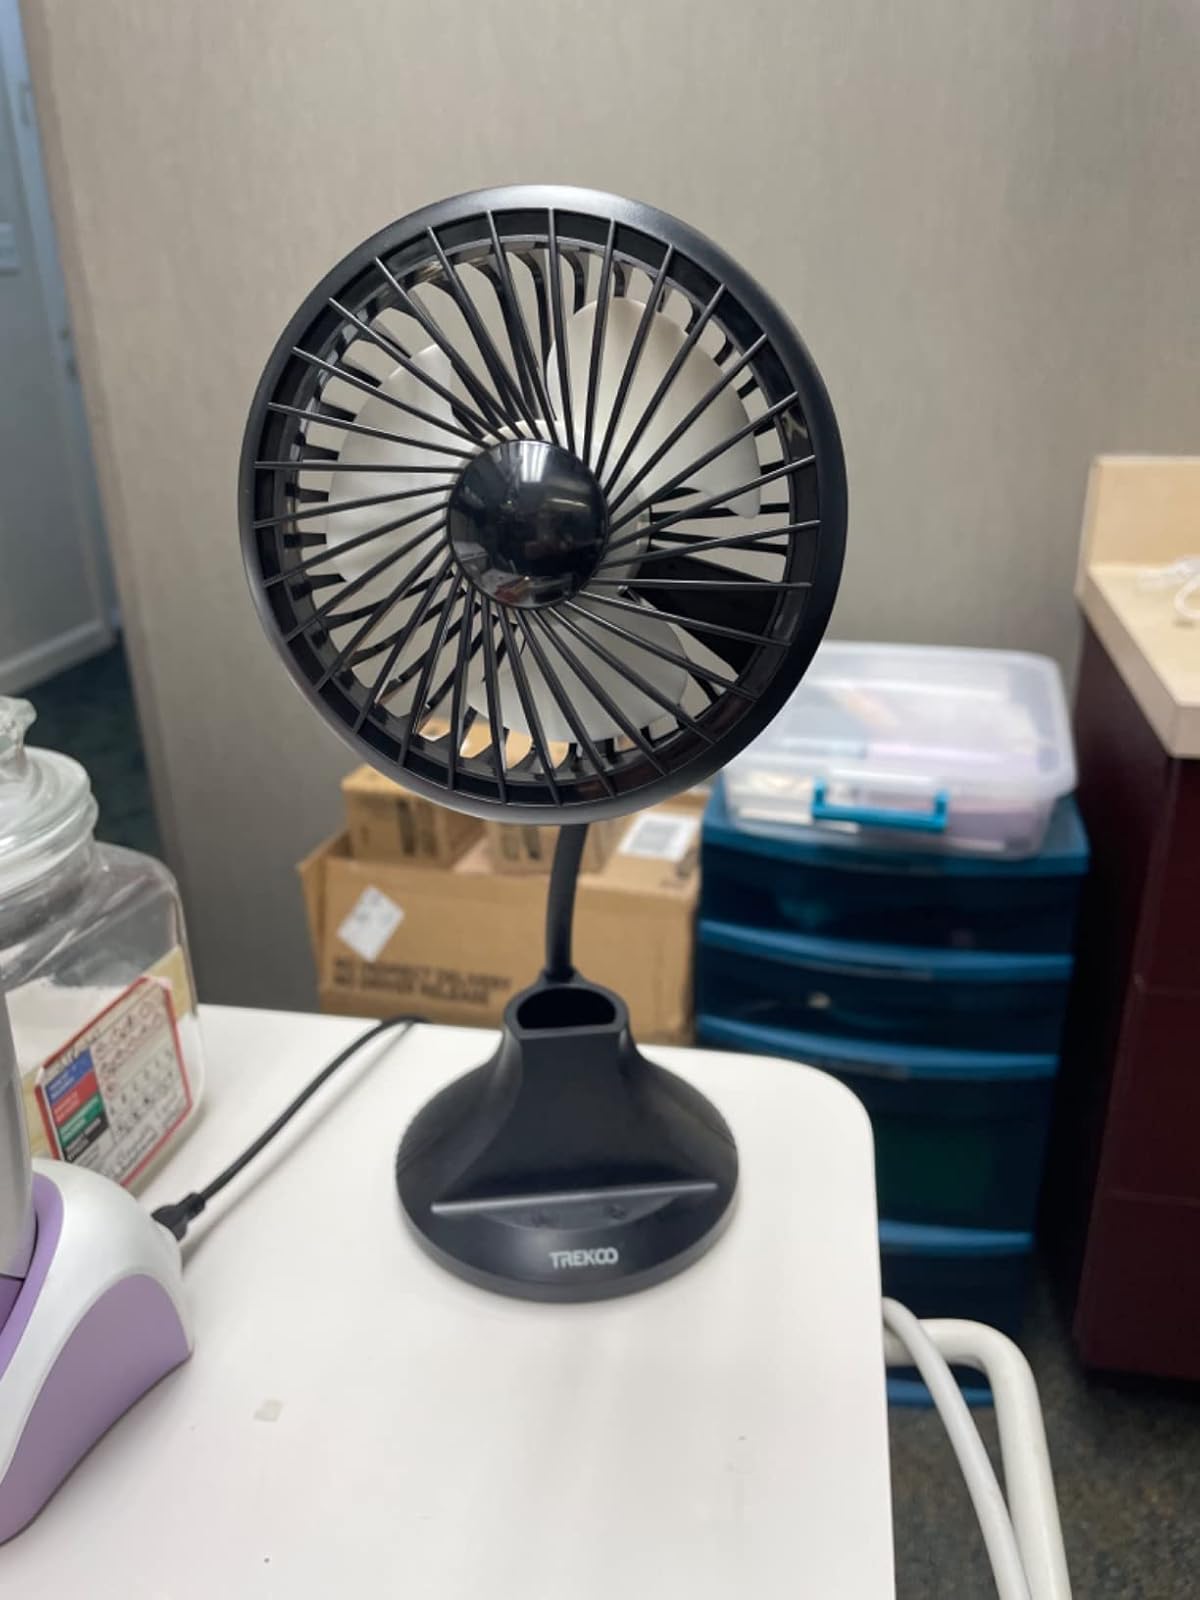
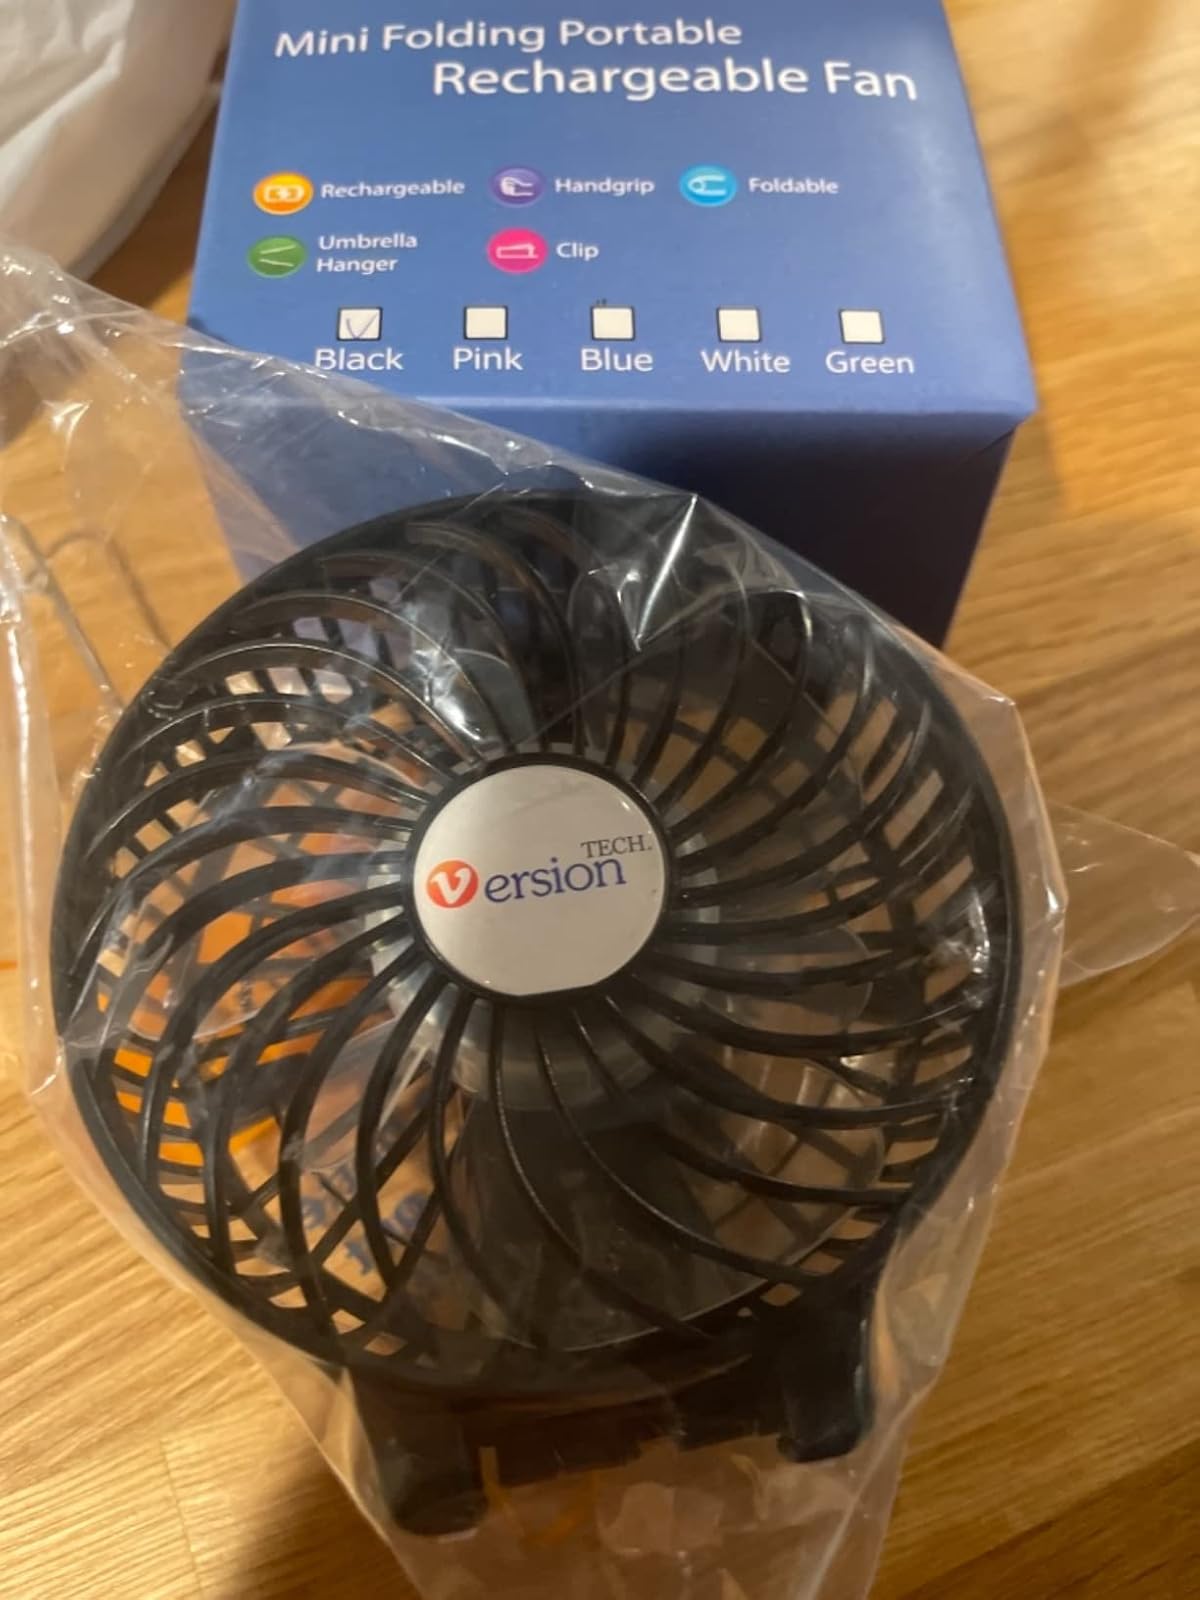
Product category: fan
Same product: no